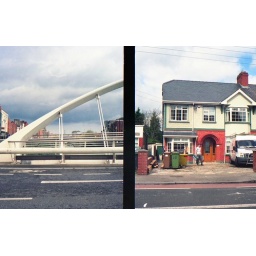
taken out my car window in traffic. agfa parat-1 and expired fuji 200 film